Robert C. Frasure

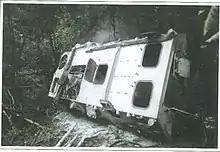
aftermath of the accident

Frasure was killed in an automobile accident on the Igman mountain near Sarajevo, Bosnia and Herzegovina on August 19, 1995, while on a mission to negotiate a U.S. proposal to end the conflict in Bosnia. Joseph Kruzel and Col. Sam Nelson Drew were also killed. The trio had to travel over Igman in order reach the besieged Bosnian capital. The main roads, which were not as dangerous as the narrow mountain roads, were blocked by the Serbs besieging Sarajevo, forcing the diplomats to take the more dangerous route.